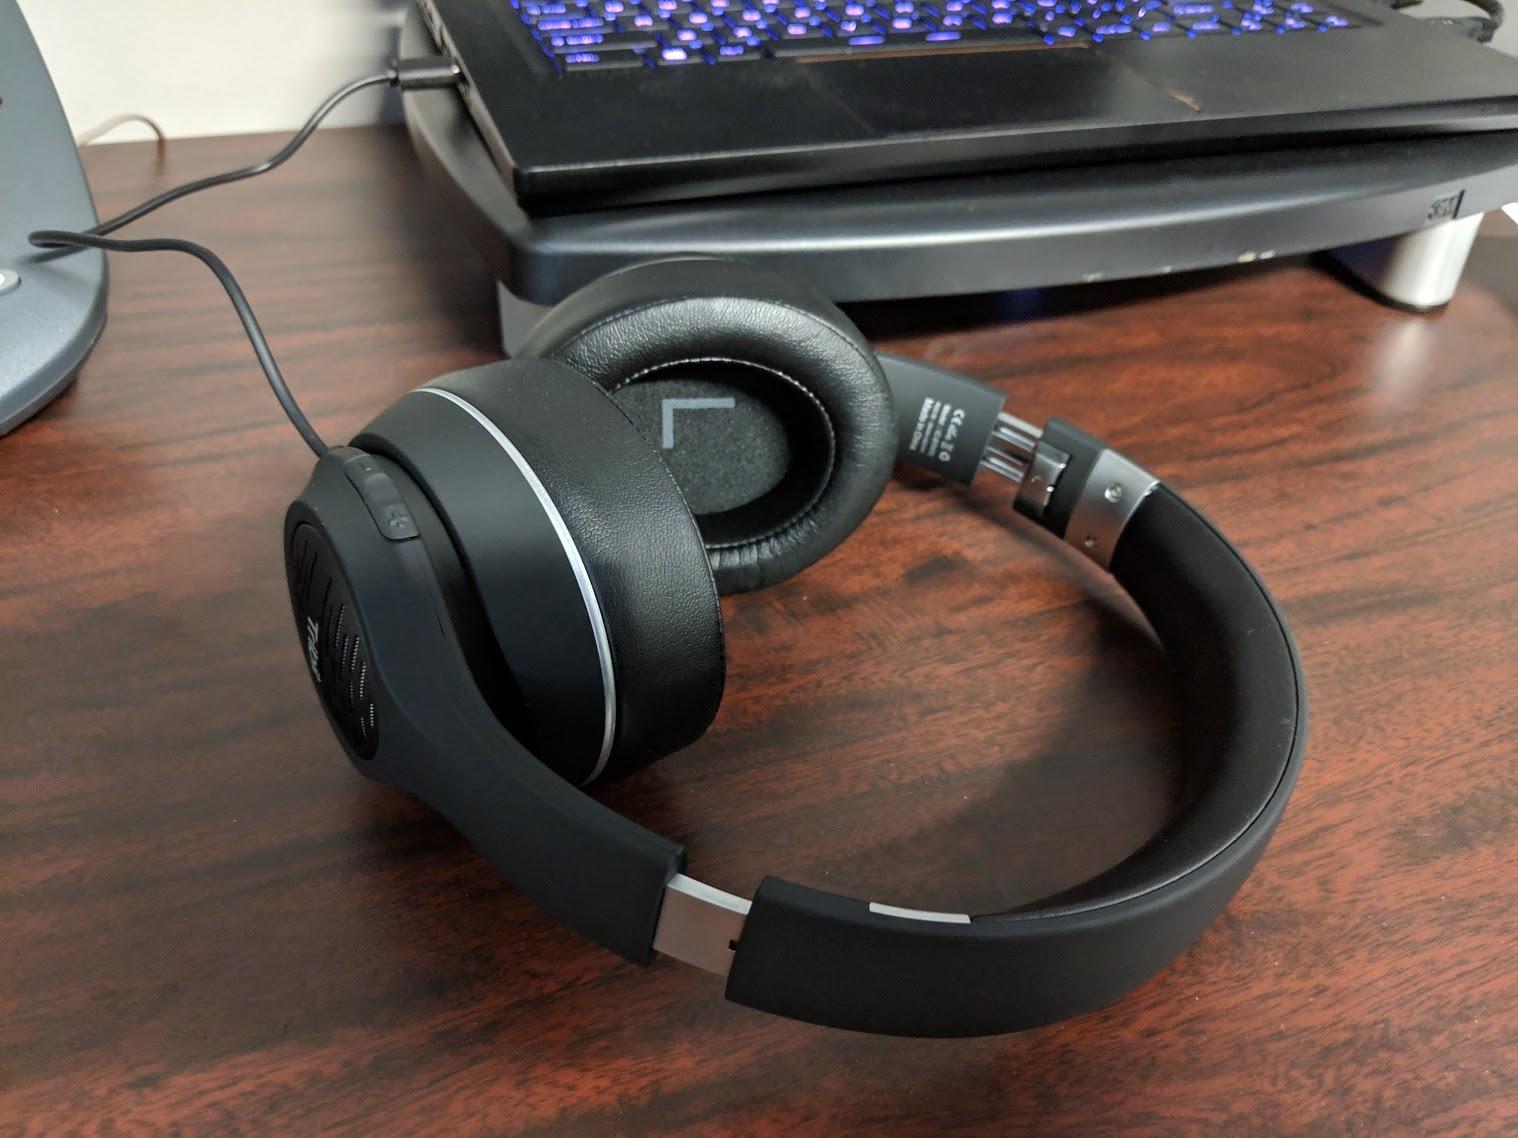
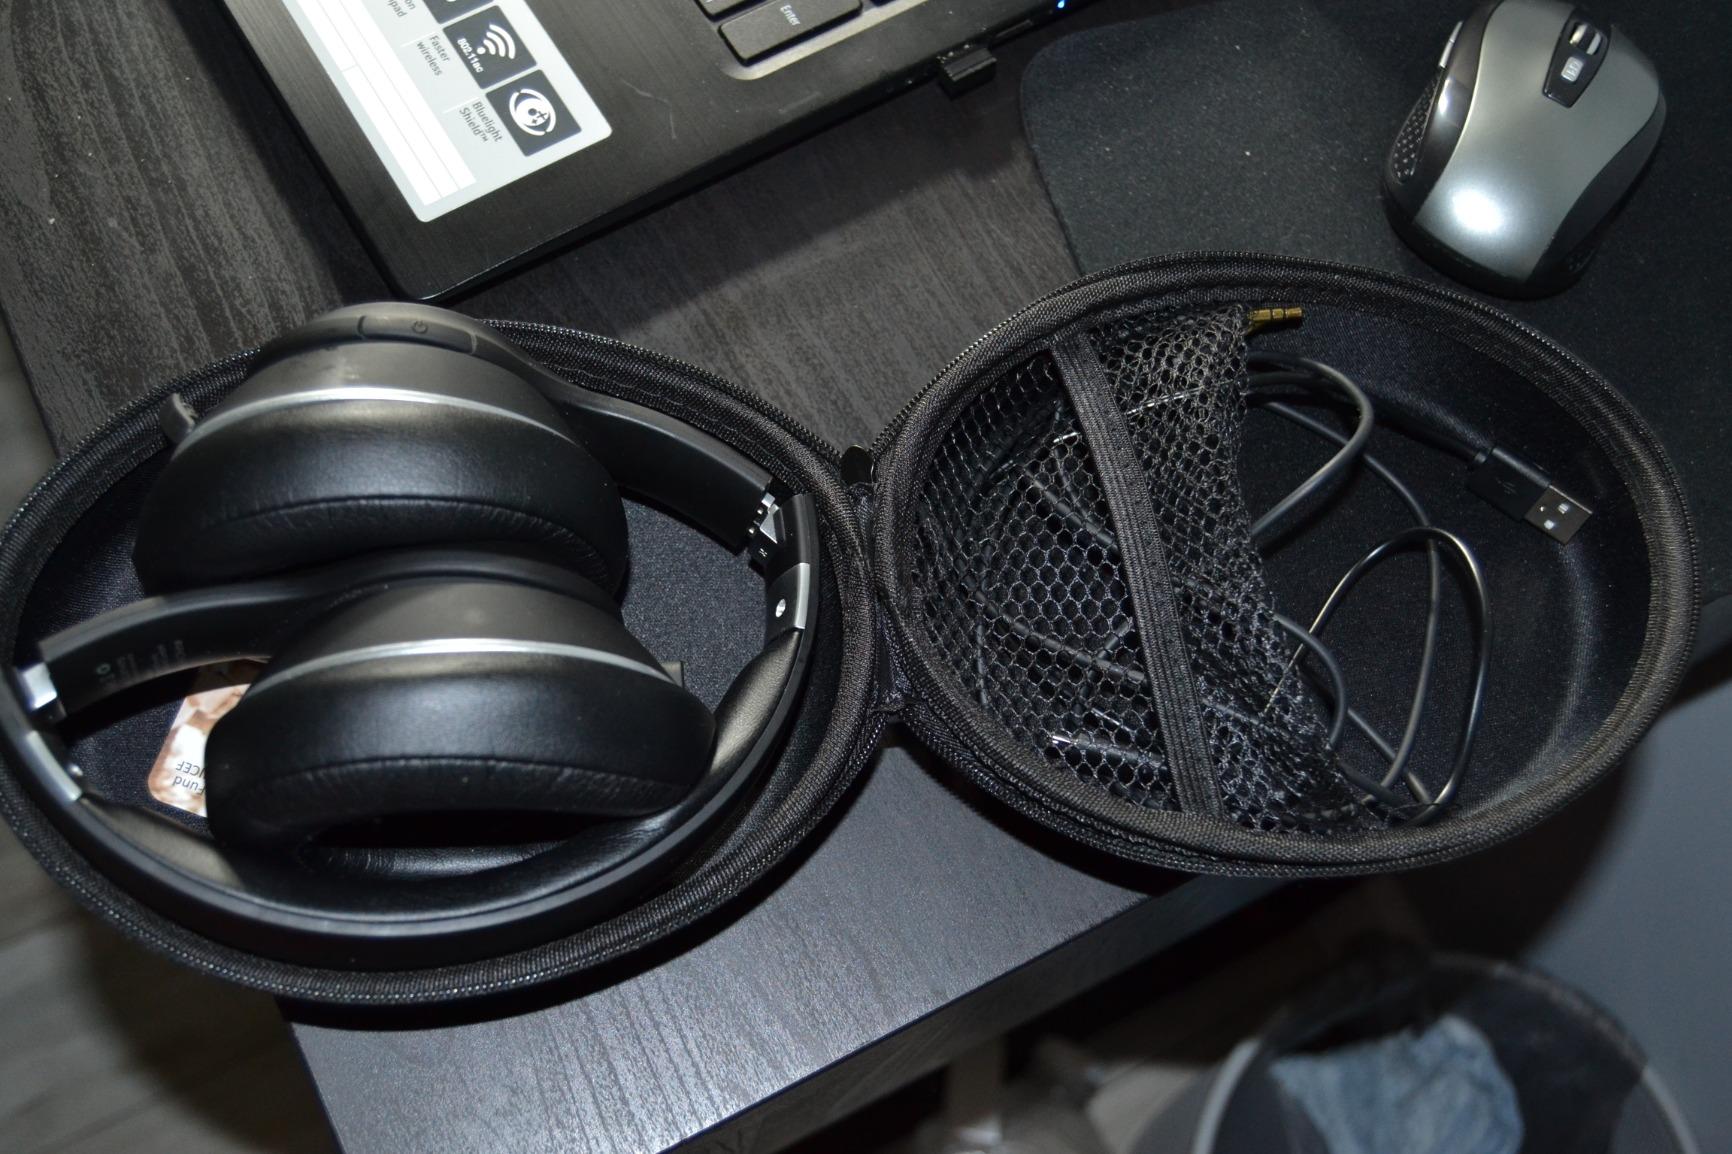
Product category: headphones
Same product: yes